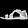
Label: Sandal